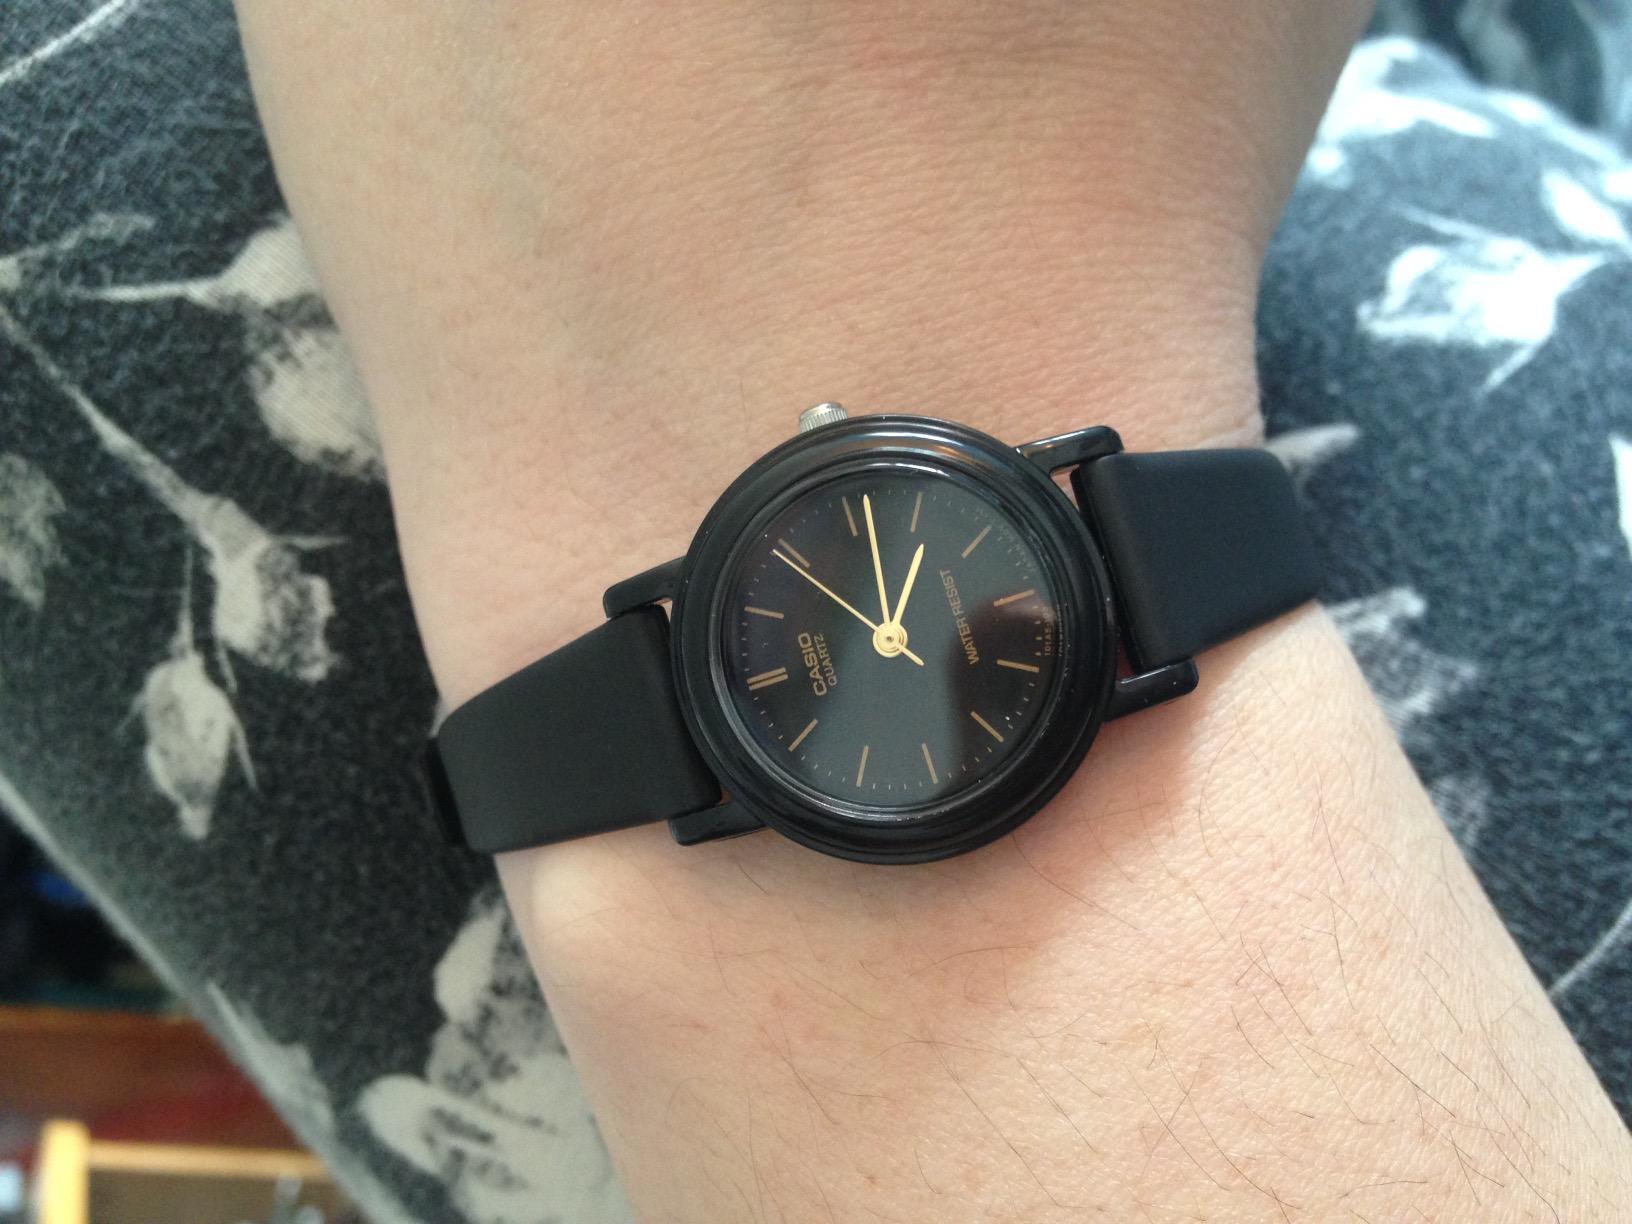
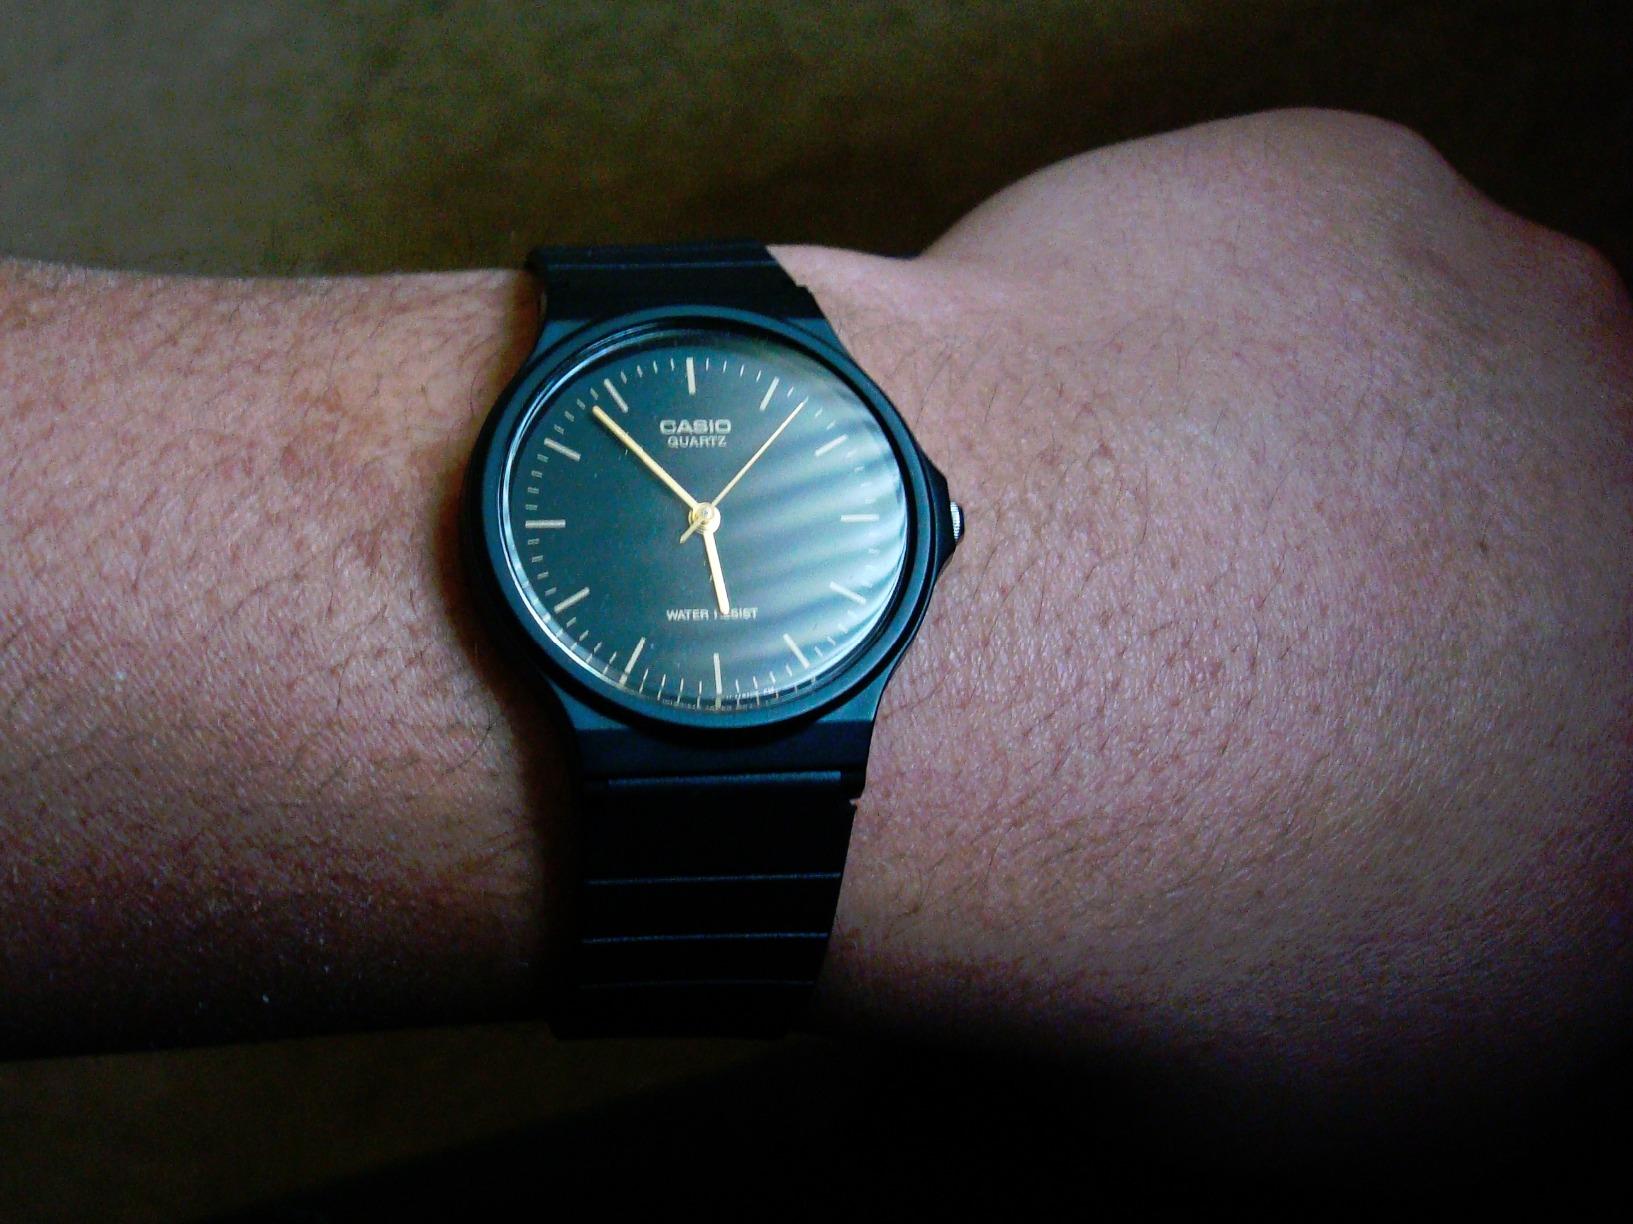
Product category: accessories_watch
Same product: no